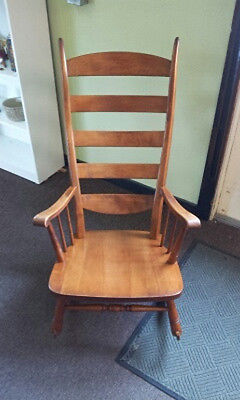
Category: chair